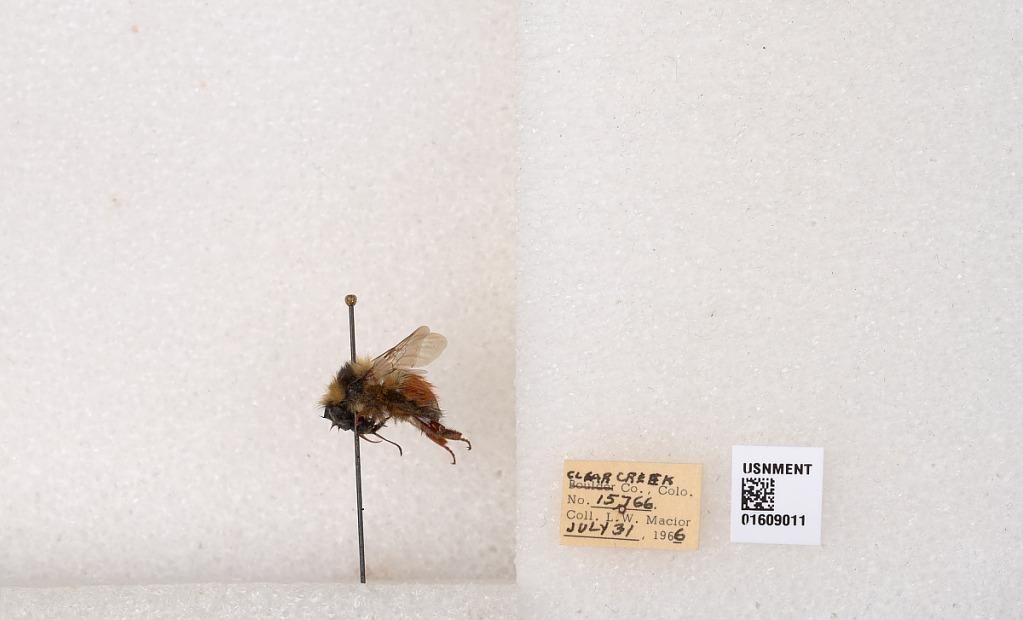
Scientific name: Bombus (Pyrobombus) sylvicola Kirby
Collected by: L. Macior
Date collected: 1966-7-31
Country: United States
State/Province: Colorado
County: Clear Creek
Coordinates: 39.6856, -105.645